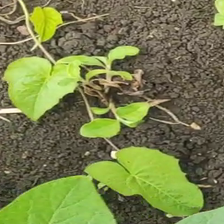
Weed species: Obscure_morning _glory(Ipomoea obscura)